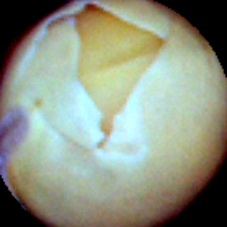
Label: Skin-damaged